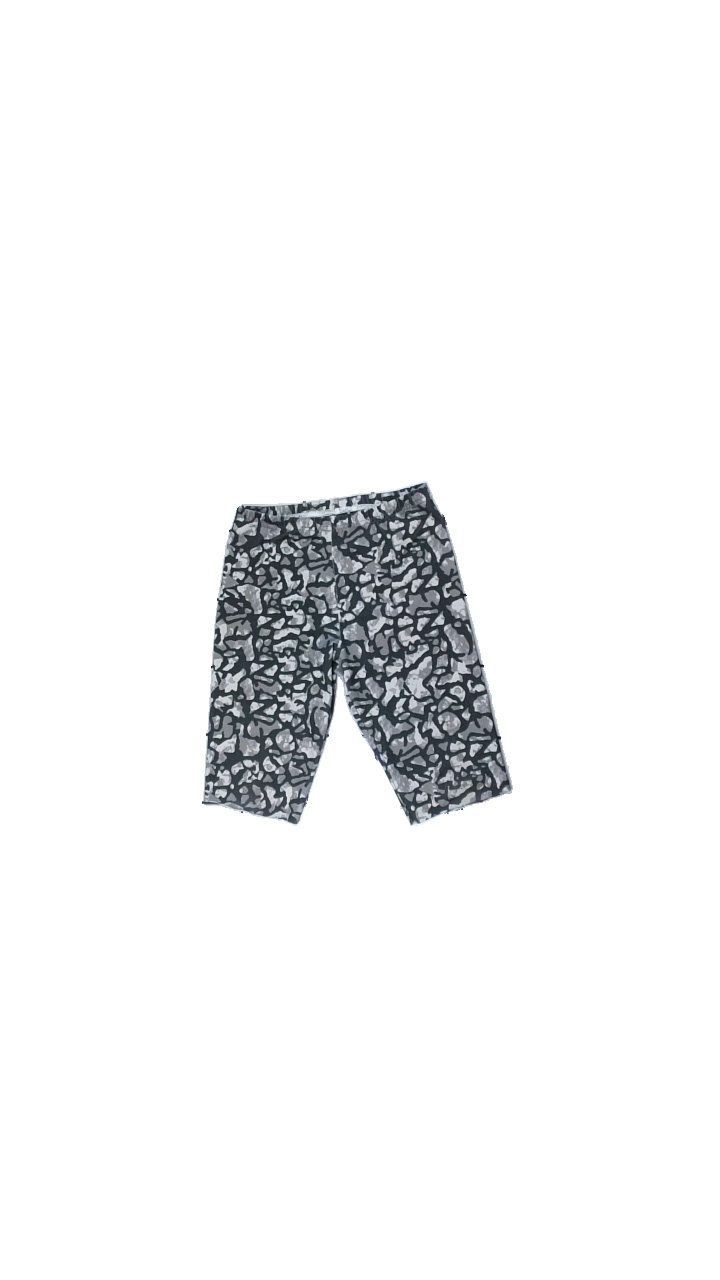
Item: Tights (Children)
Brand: Pxs (phelix Sports)
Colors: Black, Green, Beige
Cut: Tight, Regular
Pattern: Other
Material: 90% polyester, 10% cont?
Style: Sports
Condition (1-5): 3
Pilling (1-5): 5
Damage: Legs have been cut poorly
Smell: Minor
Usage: Export
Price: <50